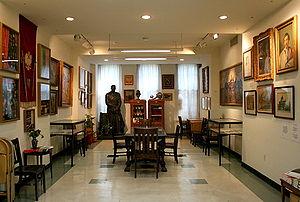
Institut Jozef Pilsudski d'Amérique - salle d'exposition